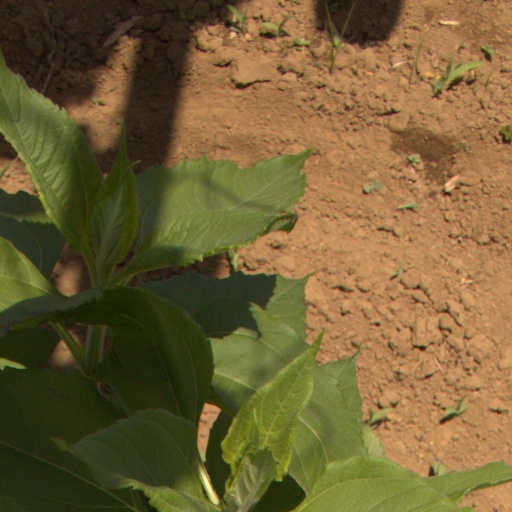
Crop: Jerusalem artichoke